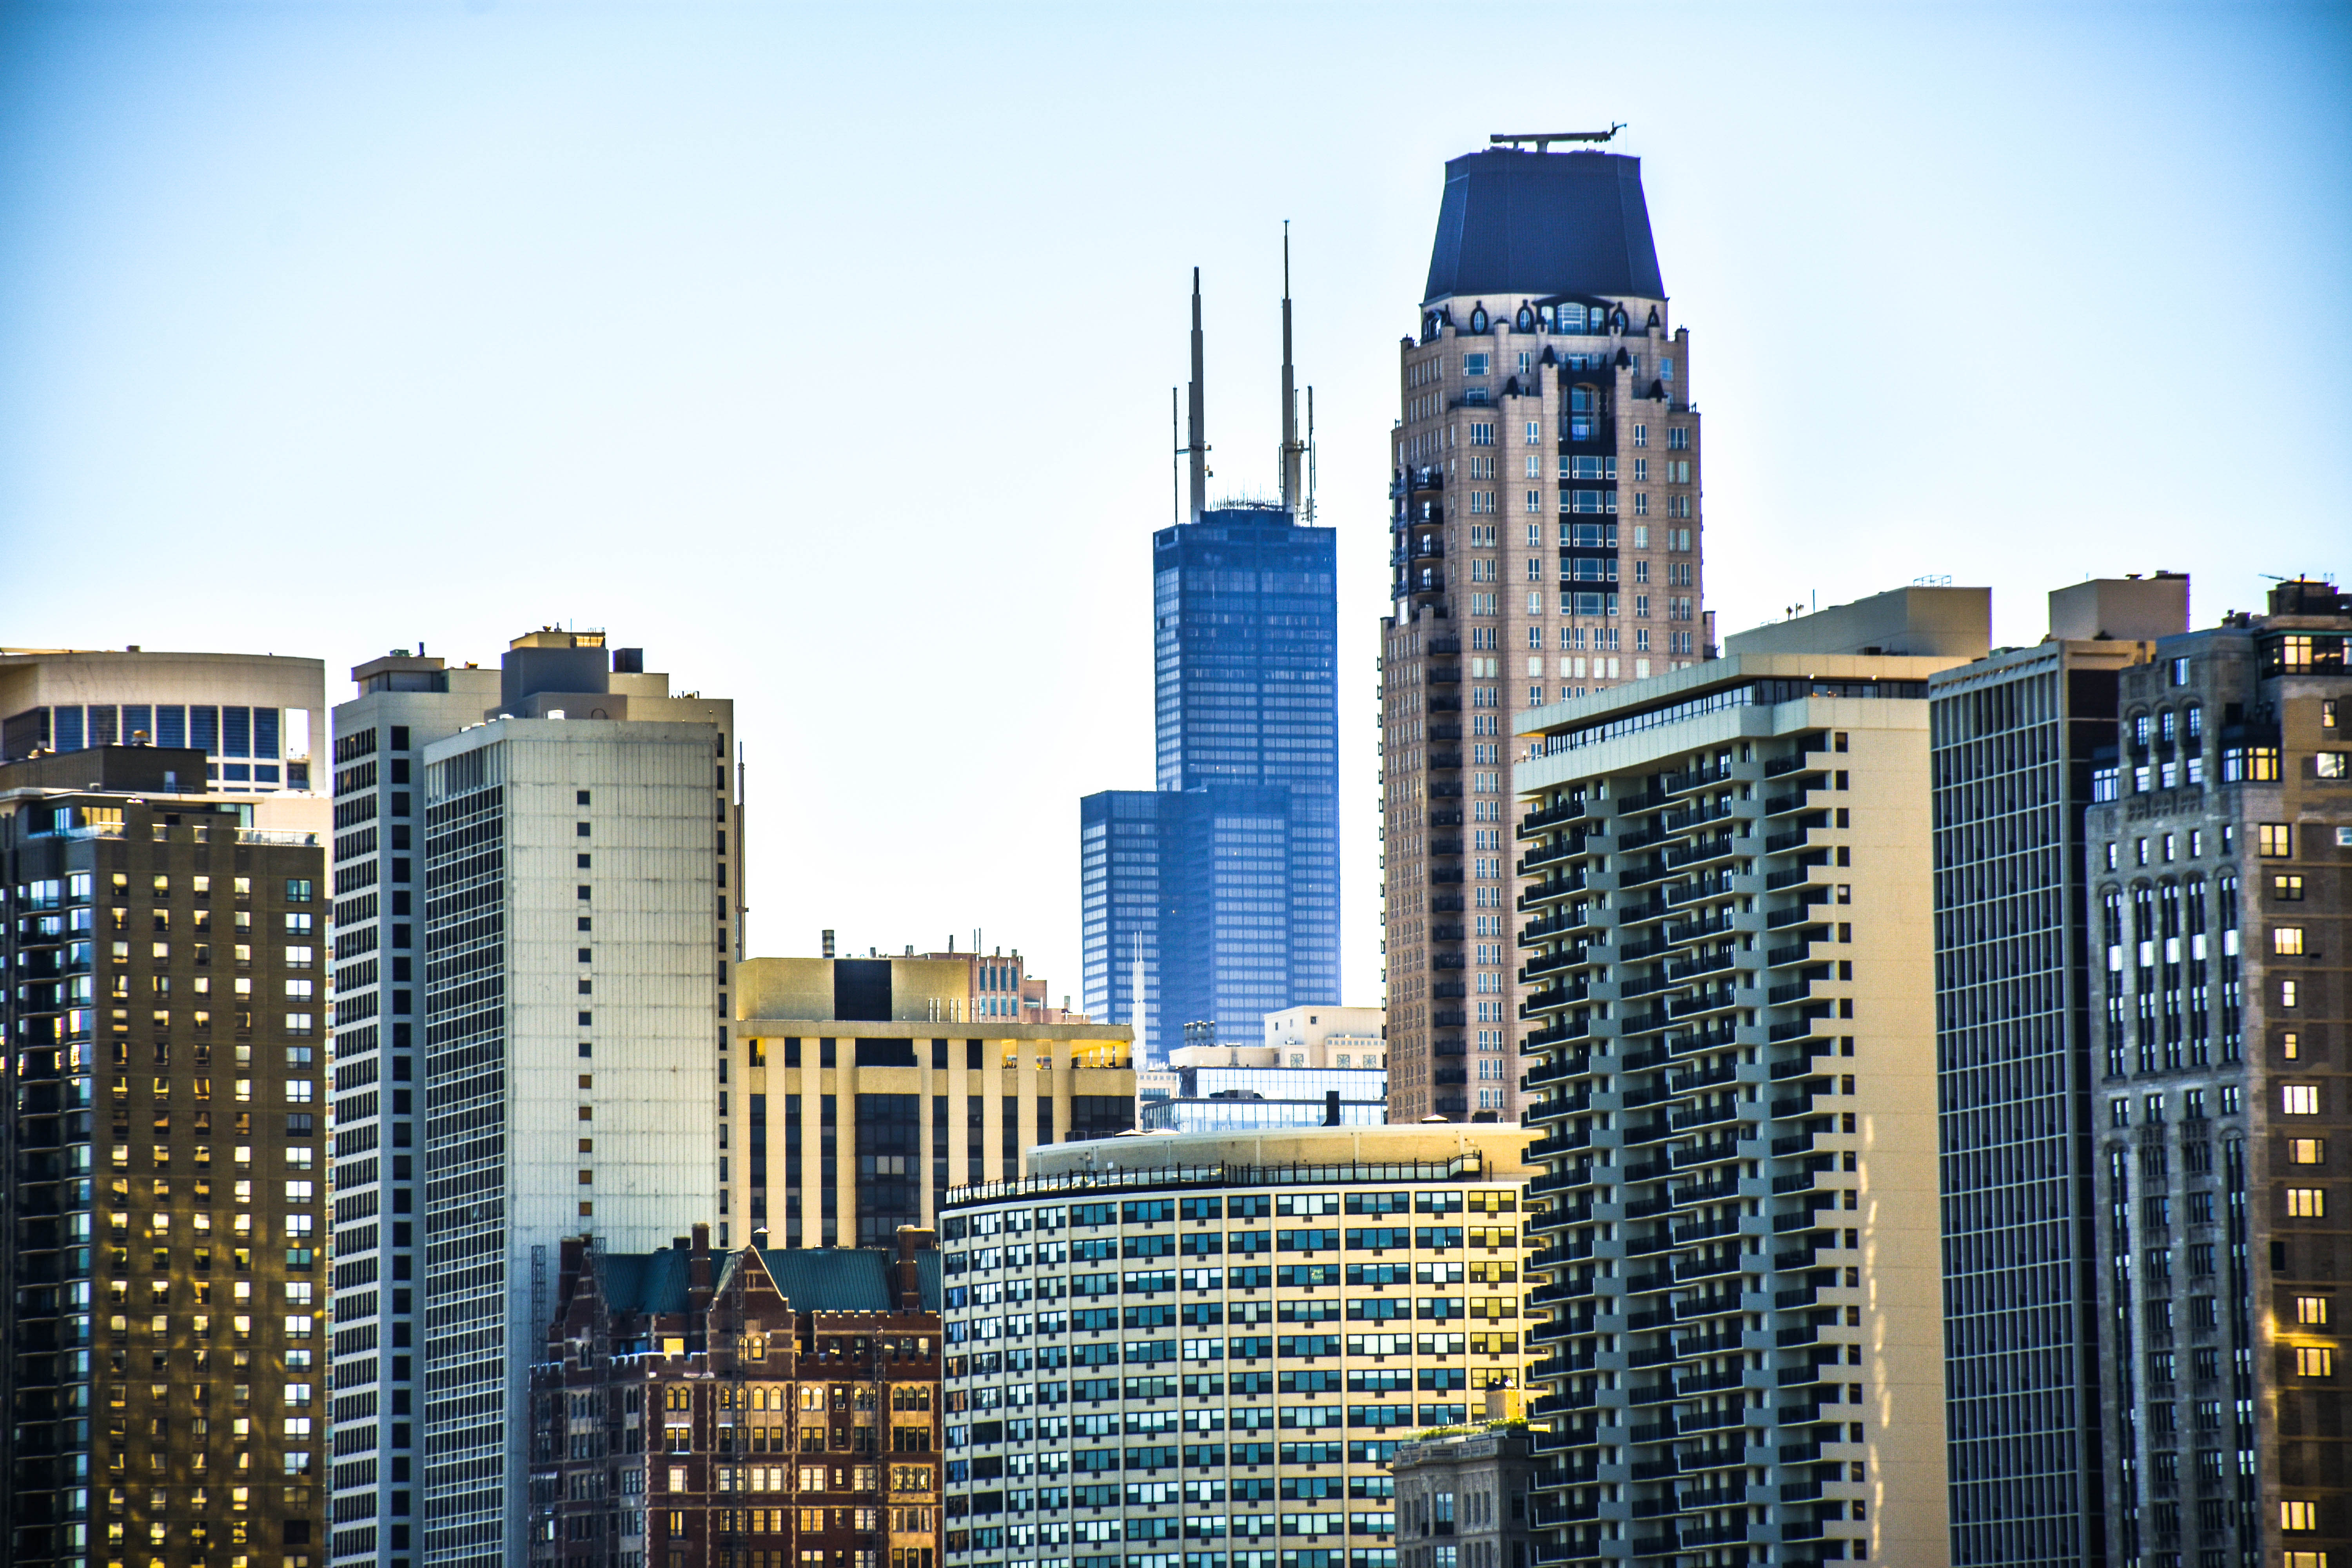
architecture, skyline, building, city, skyscraper, urban, cityscape, downtown, tower, landmark, tower block, buildings, metropolis, neighbourhood, urban area, residential area, geographical feature, human settlement, metropolitan area